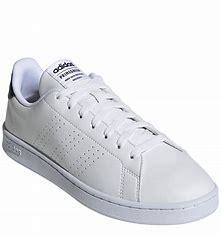
Brand: Adidas
Model: Advantage